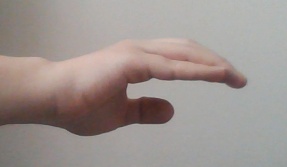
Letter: jeem